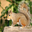
Label: squirrel